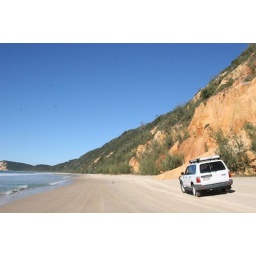
Rainbow beach most tricky part, if yougo wrong you are in the ocean as fish feed